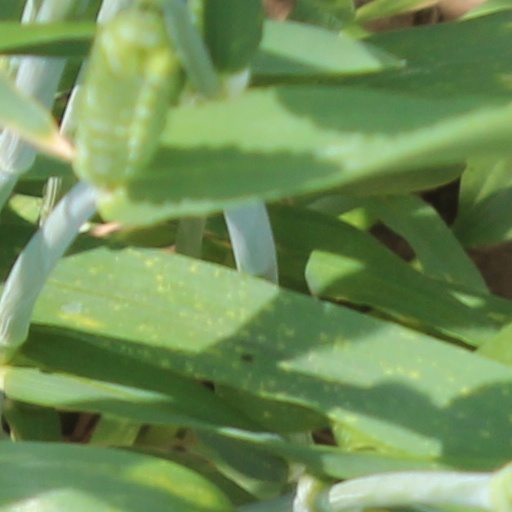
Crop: wheat